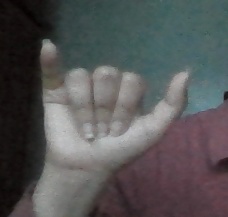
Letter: ya